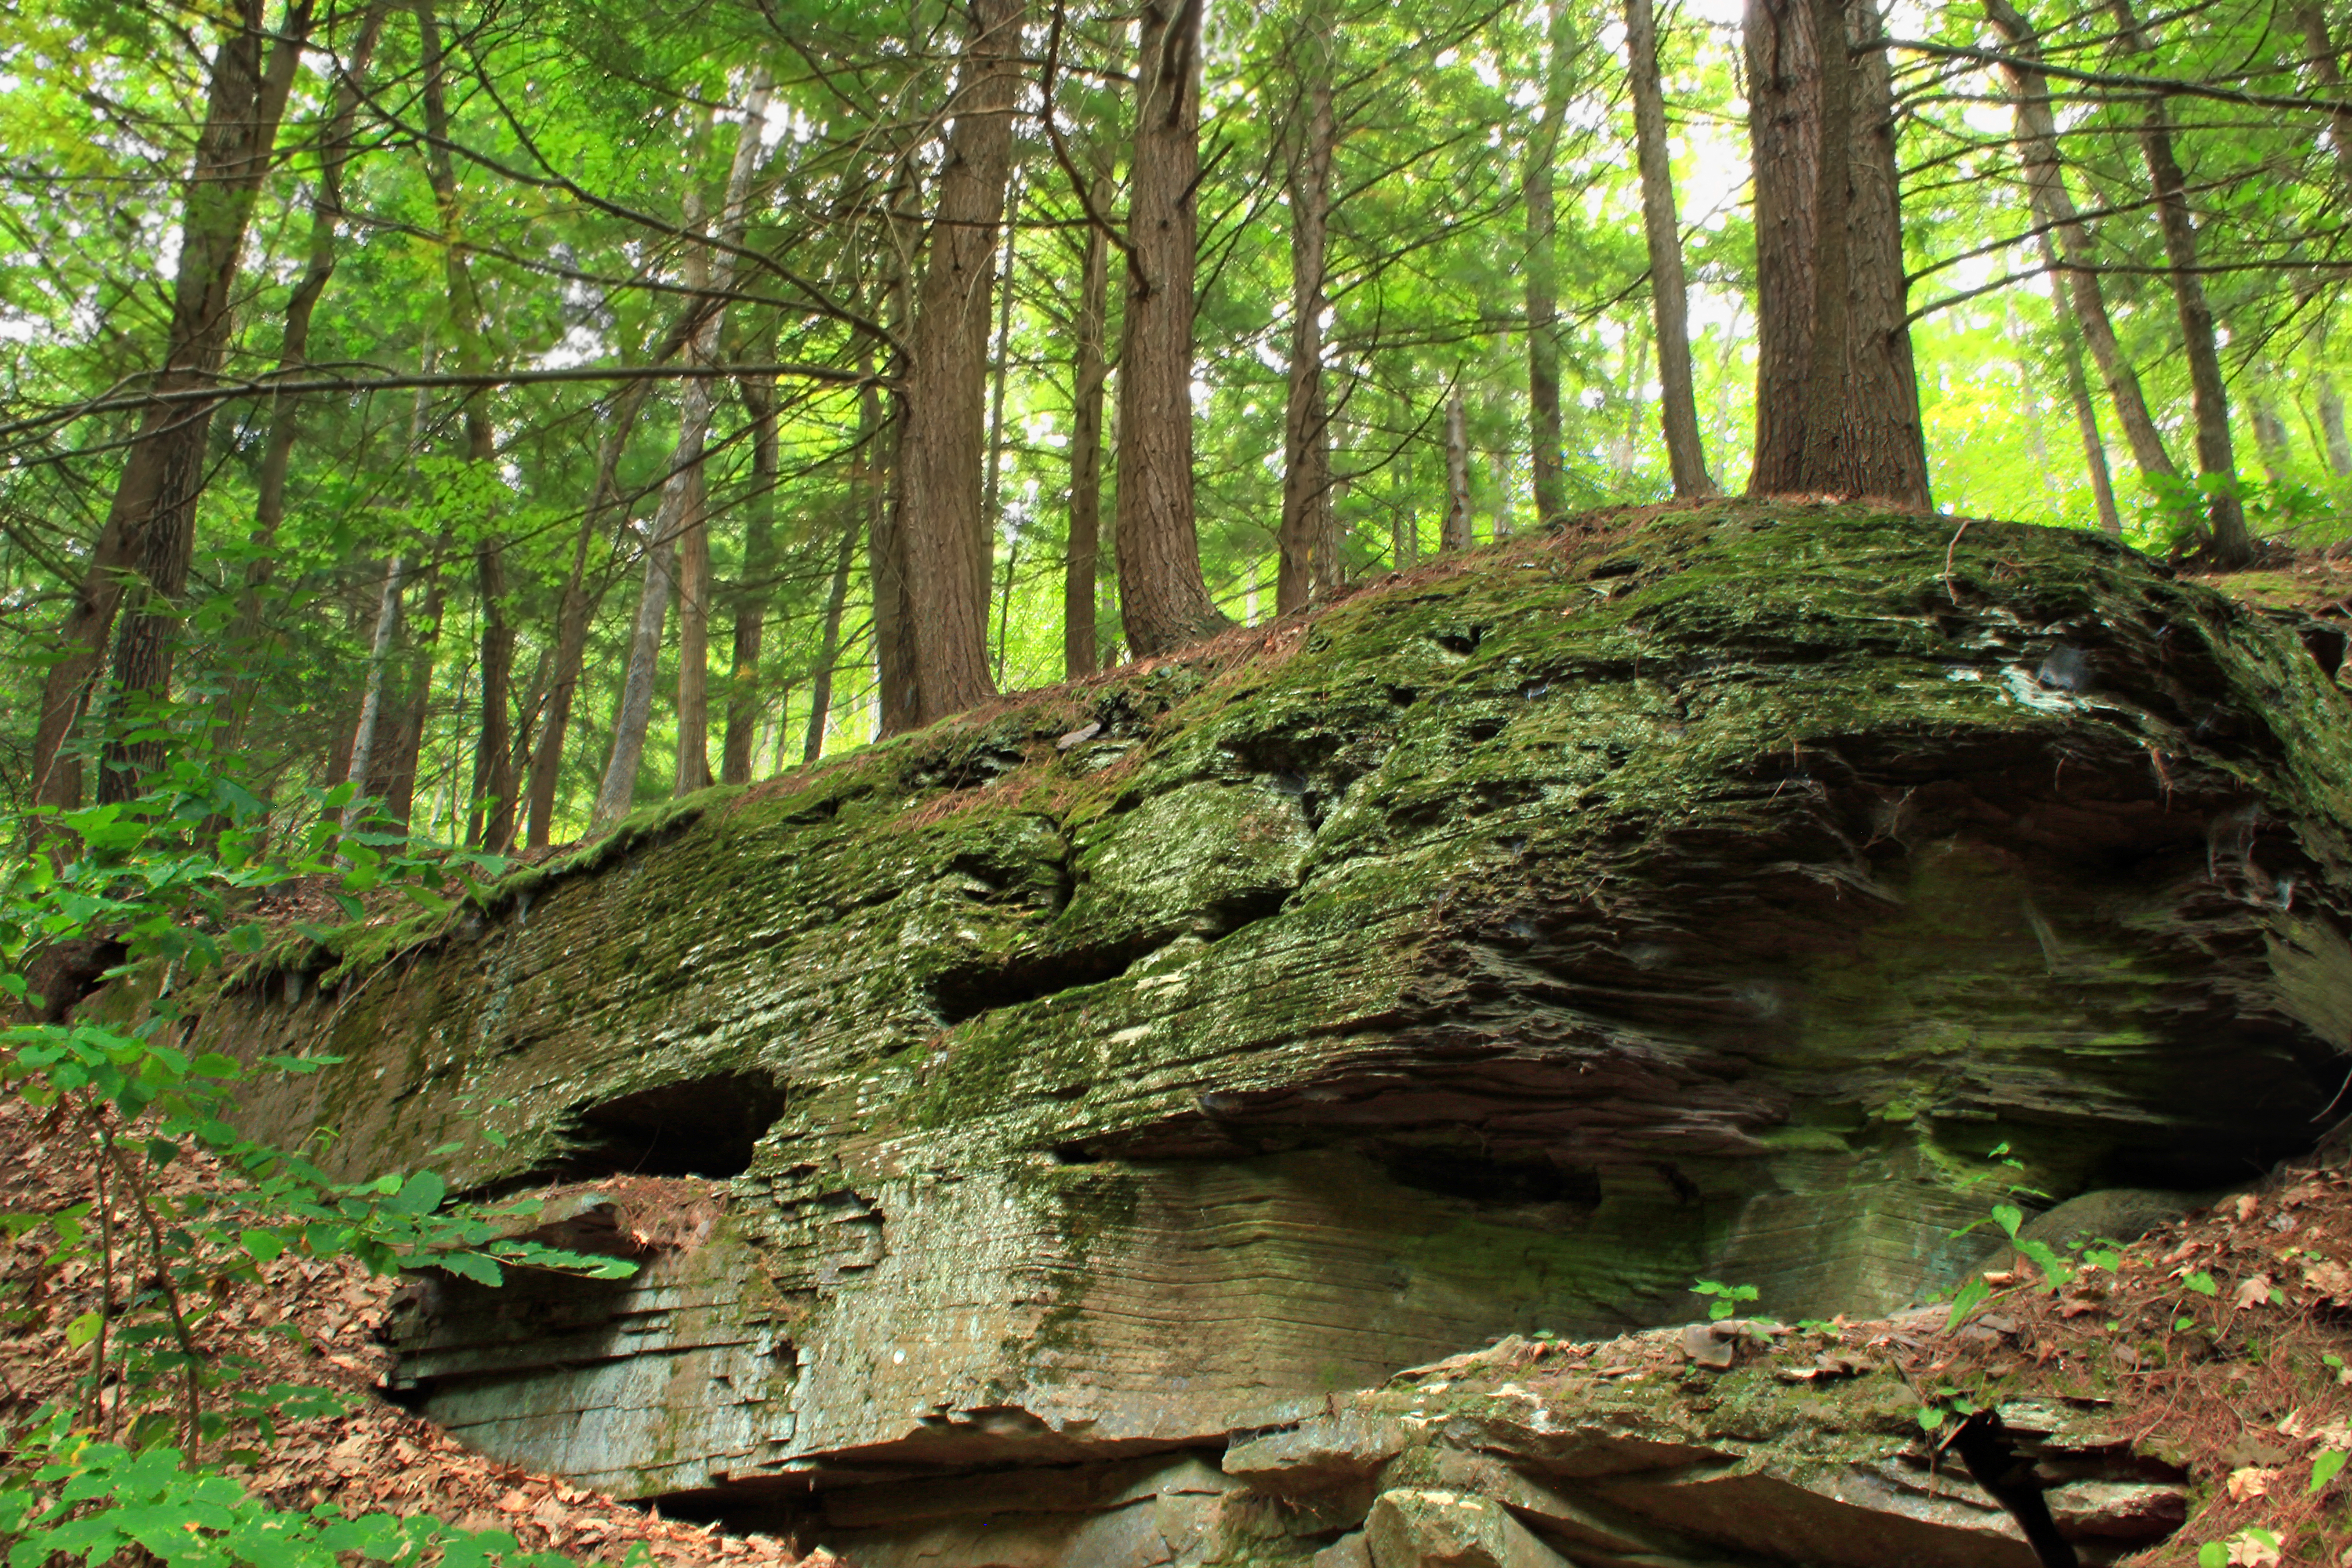
tree, forest, wilderness, hiking, trail, flower, summer, moss, stream, jungle, rocks, creativecommons, vegetation, rainforest, tiadaghtonstateforest, deciduous, wetland, pennsylvaniawilds, hemlocks, easternhemlocks, tsugacanadensis, lycomingcounty, ravine, pennsylvania, leaflitter, blackforesttrail, navalrun, navalruntrail, boulder, woodland, habitat, ecosystem, biome, old growth forest, natural environment, geographical feature, temperate broadleaf and mixed forest, temperate coniferous forest